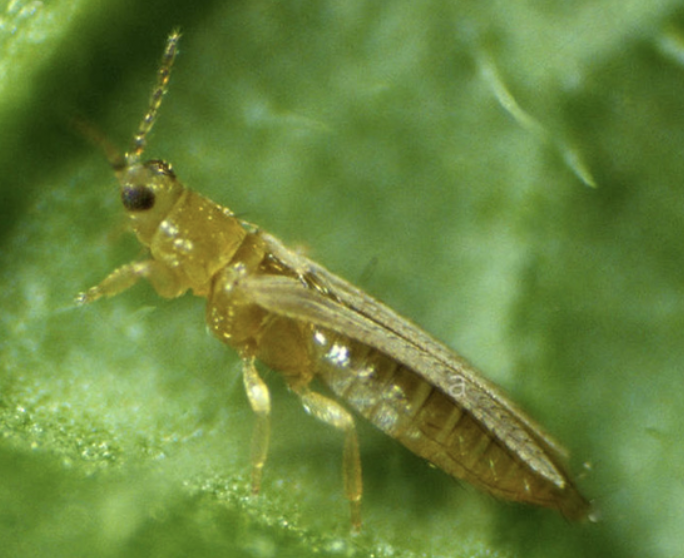
Label: thrips_disease